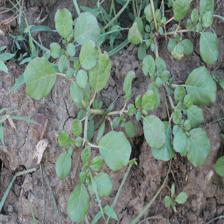
Label: BroadLeafWeed